Xiasha station (Shenzhen Metro)

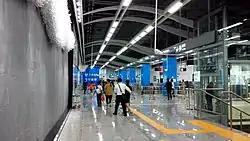

Xiasha station is a Metro station of Shenzhen Metro Line 9. It opened on 28 October 2016.